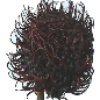
Label: Rambutan 1